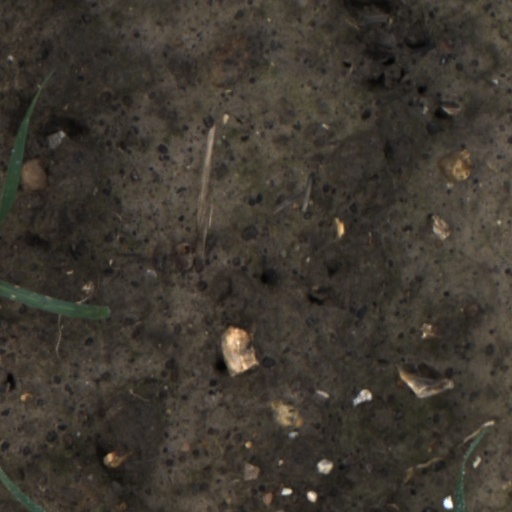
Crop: wheat